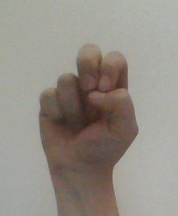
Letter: gaaf